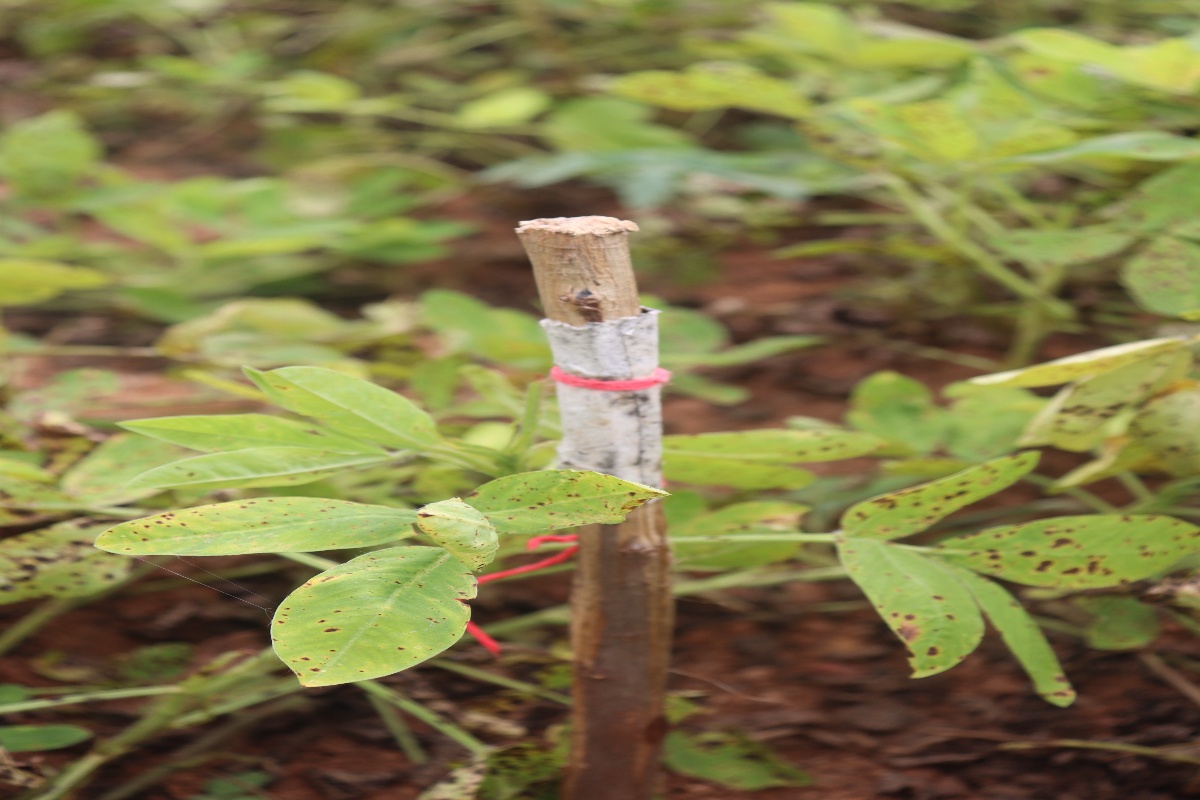
Label: late leaf spot